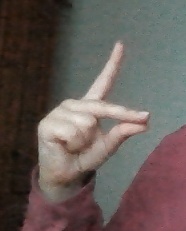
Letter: ta